Colonel Timothy Jones House

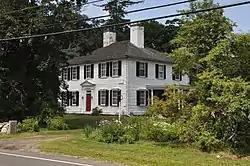

The Colonel Timothy Jones House is a historic house at 231 Concord Road in Bedford, Massachusetts. It was built about 1775 for a prominent local military officer and civic official, and was a well-preserved example of period architecture with Colonial Revival alterations until a gut renovation ca. 2022-2023. It was also historically associated with Shady Hill Nursery, one of the largest nurseries in New England at the turn of the 20th century. It was listed on the National Register of Historic Places in 2021.